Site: brandenburg
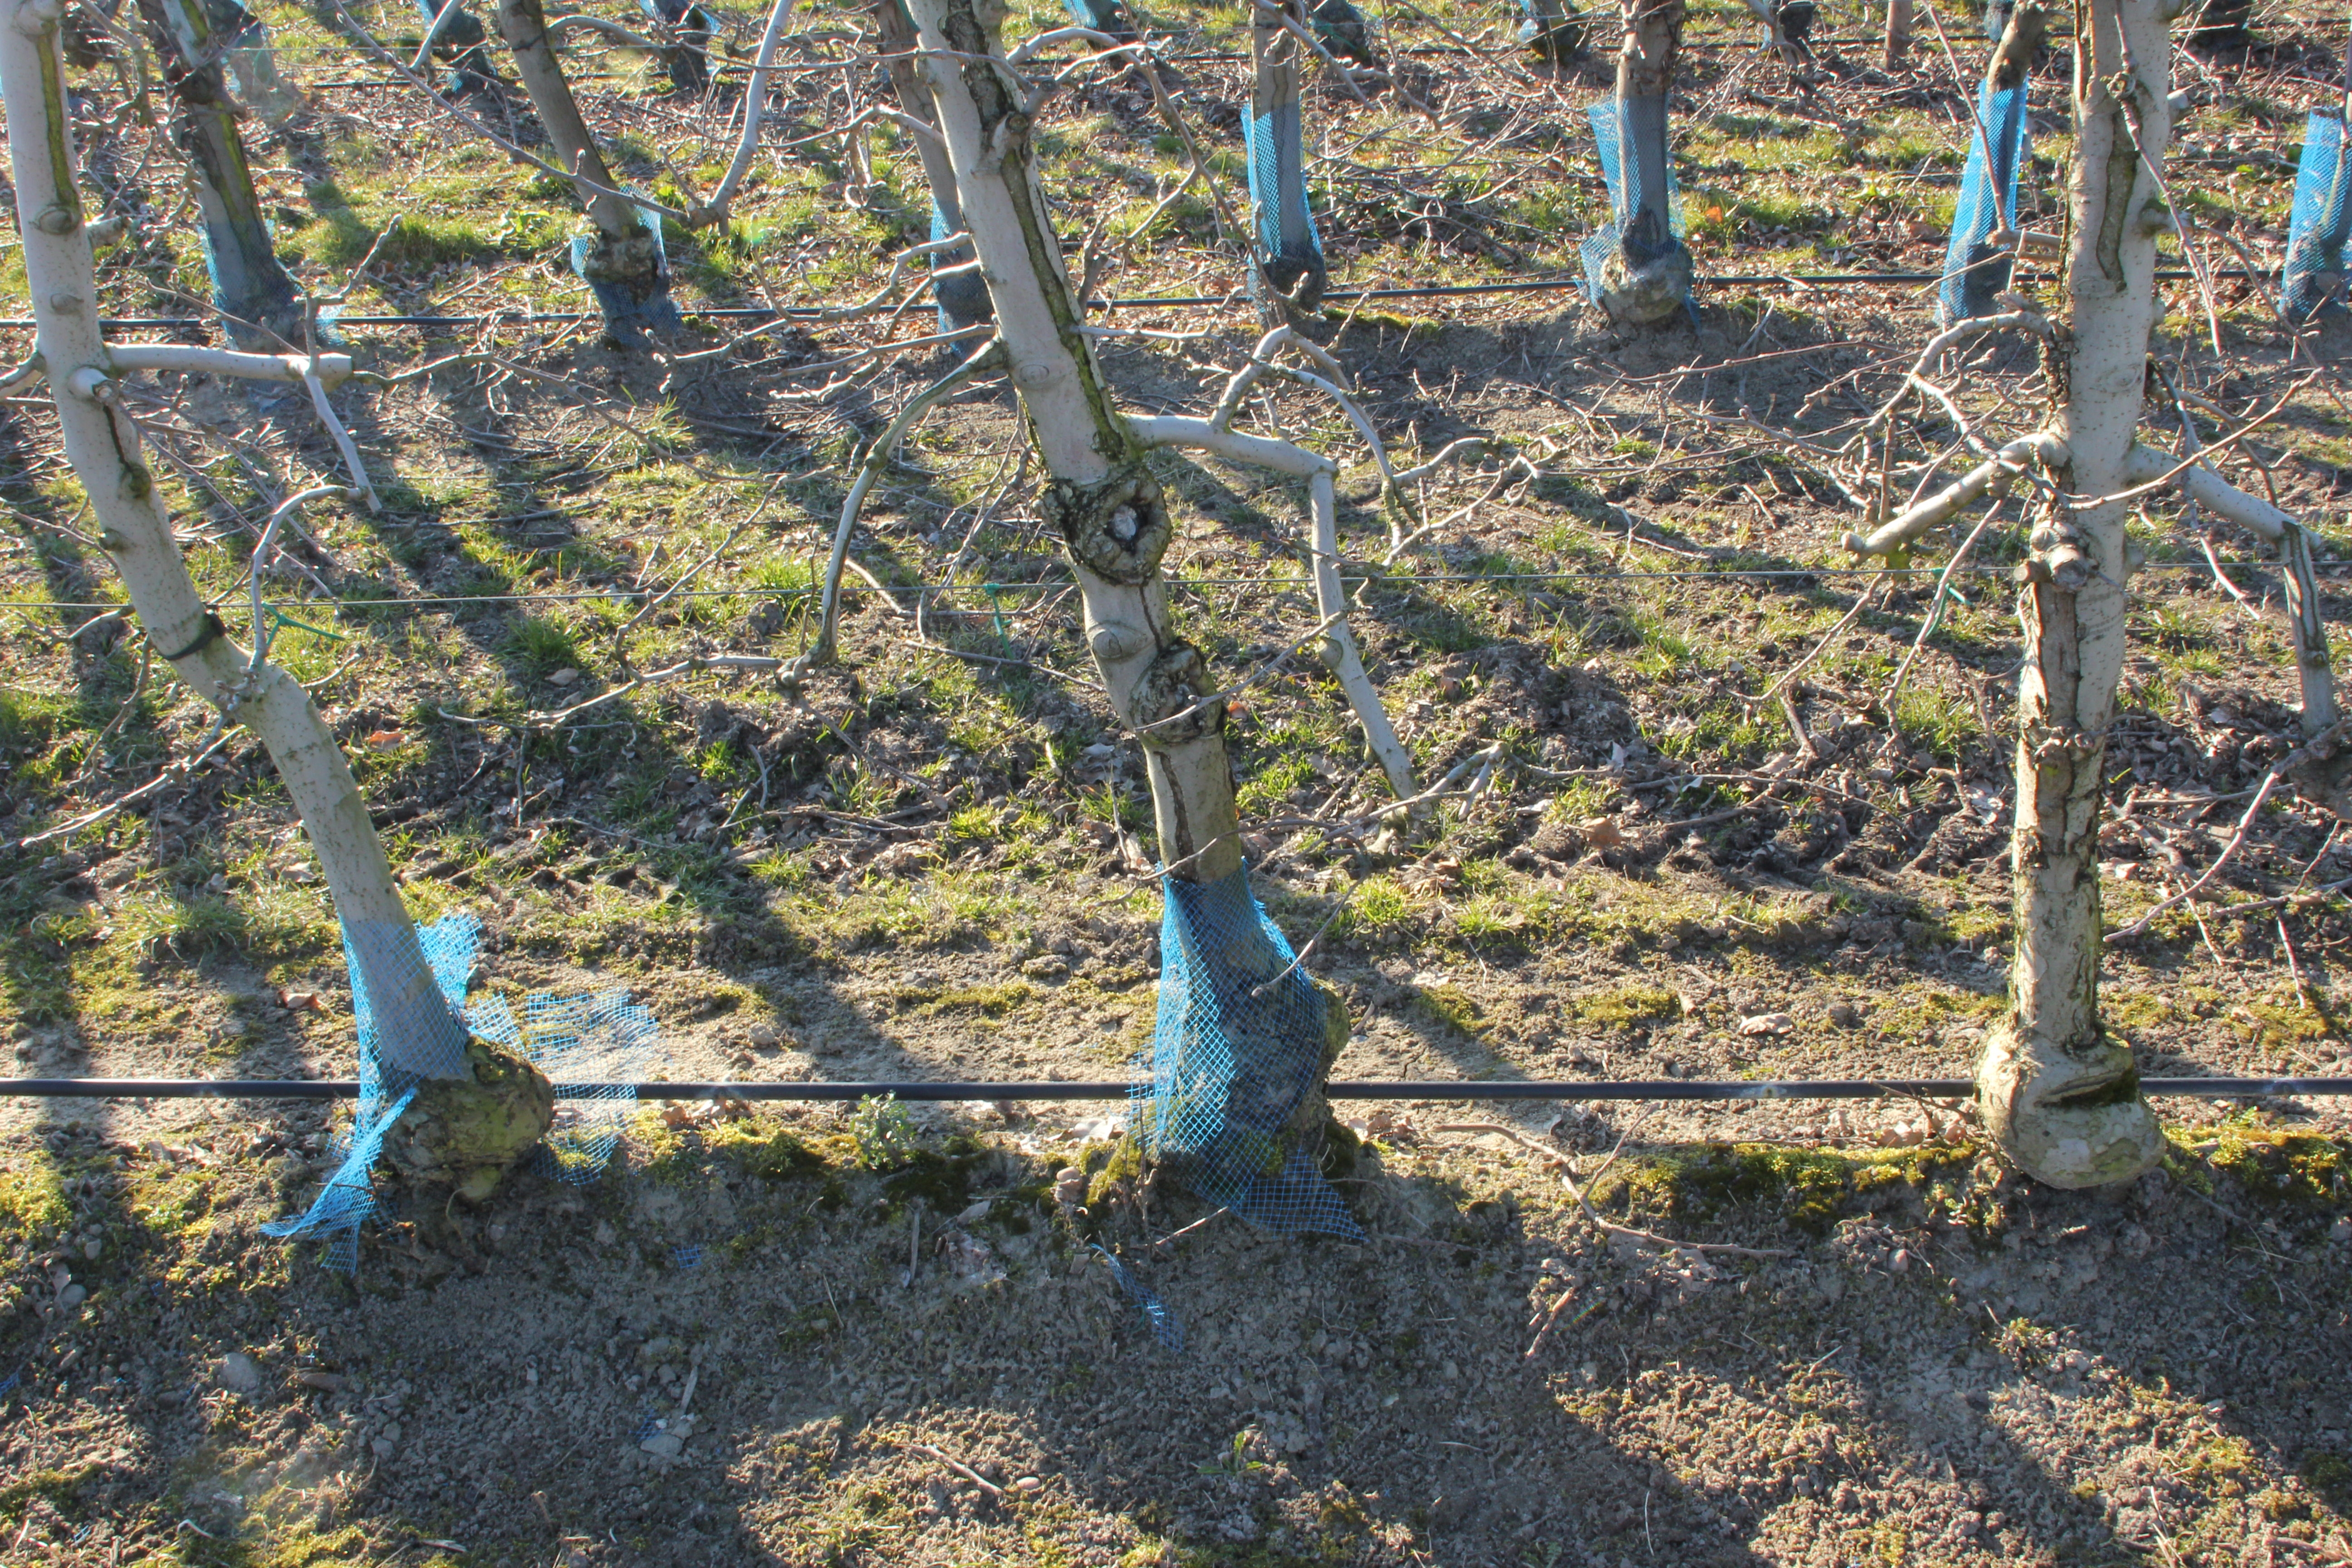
Growth stage (BBCH 03): Bud development